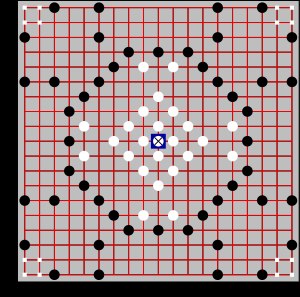
Alea evangelii / Beretning af spillet i CCC MS 122
Startopstillingen i Murrays rekonstruction:[2]Kongen er markeret med et blåt X imidten.
Alea evangelii er et brætspil i tafl-spilsfamilien. Det kendes fra et irsk manuskript fra 1000-tallet, hvor det får en kristen bibelsk kontekst. Spillet spilles på en spilleplade med 18×18 felter. Det er større end de fleste tafl-spil.